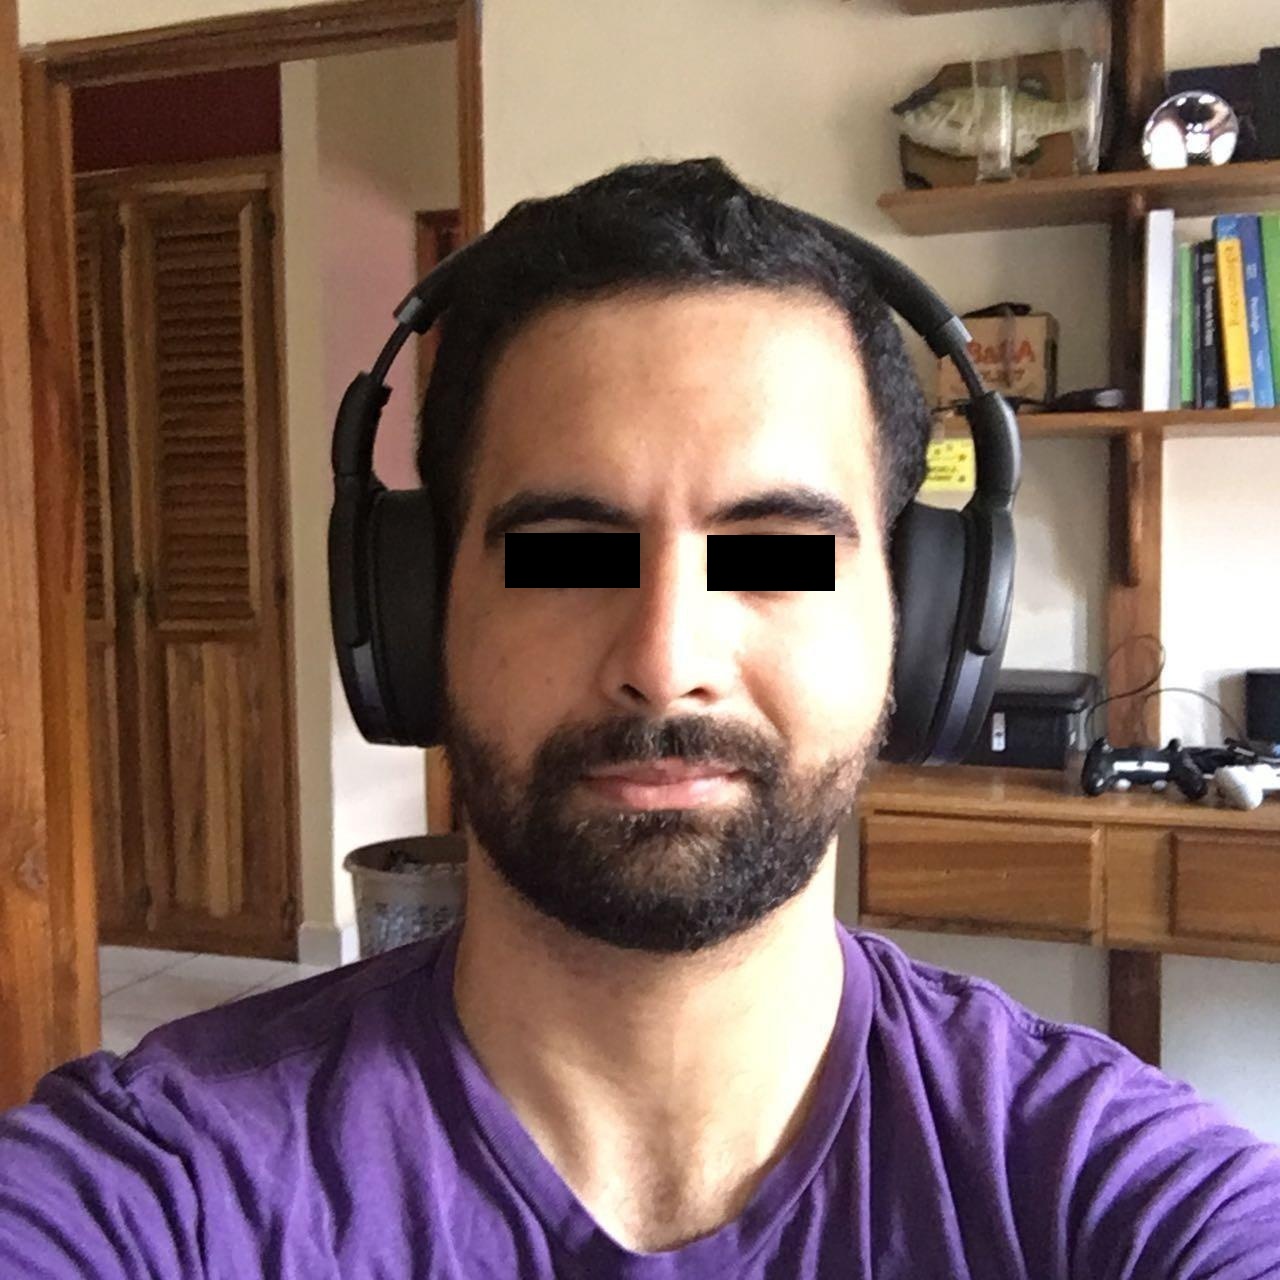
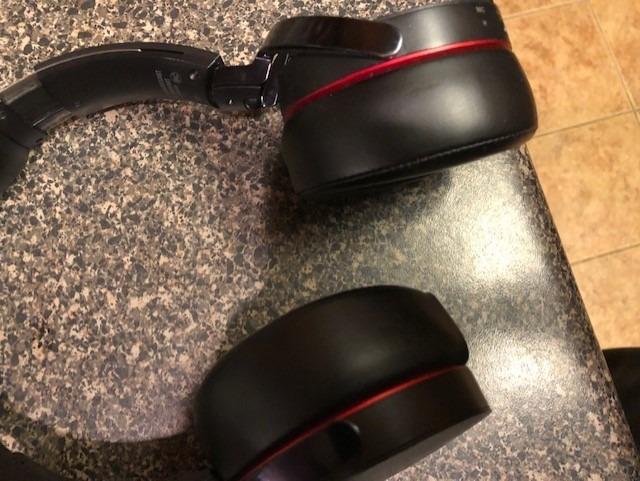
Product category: headphones
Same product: no